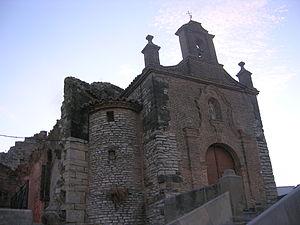
Almudévar est une commune d’Espagne, dans la province de Huesca, communauté autonome d'Aragon comarque de Hoya de Huesca.